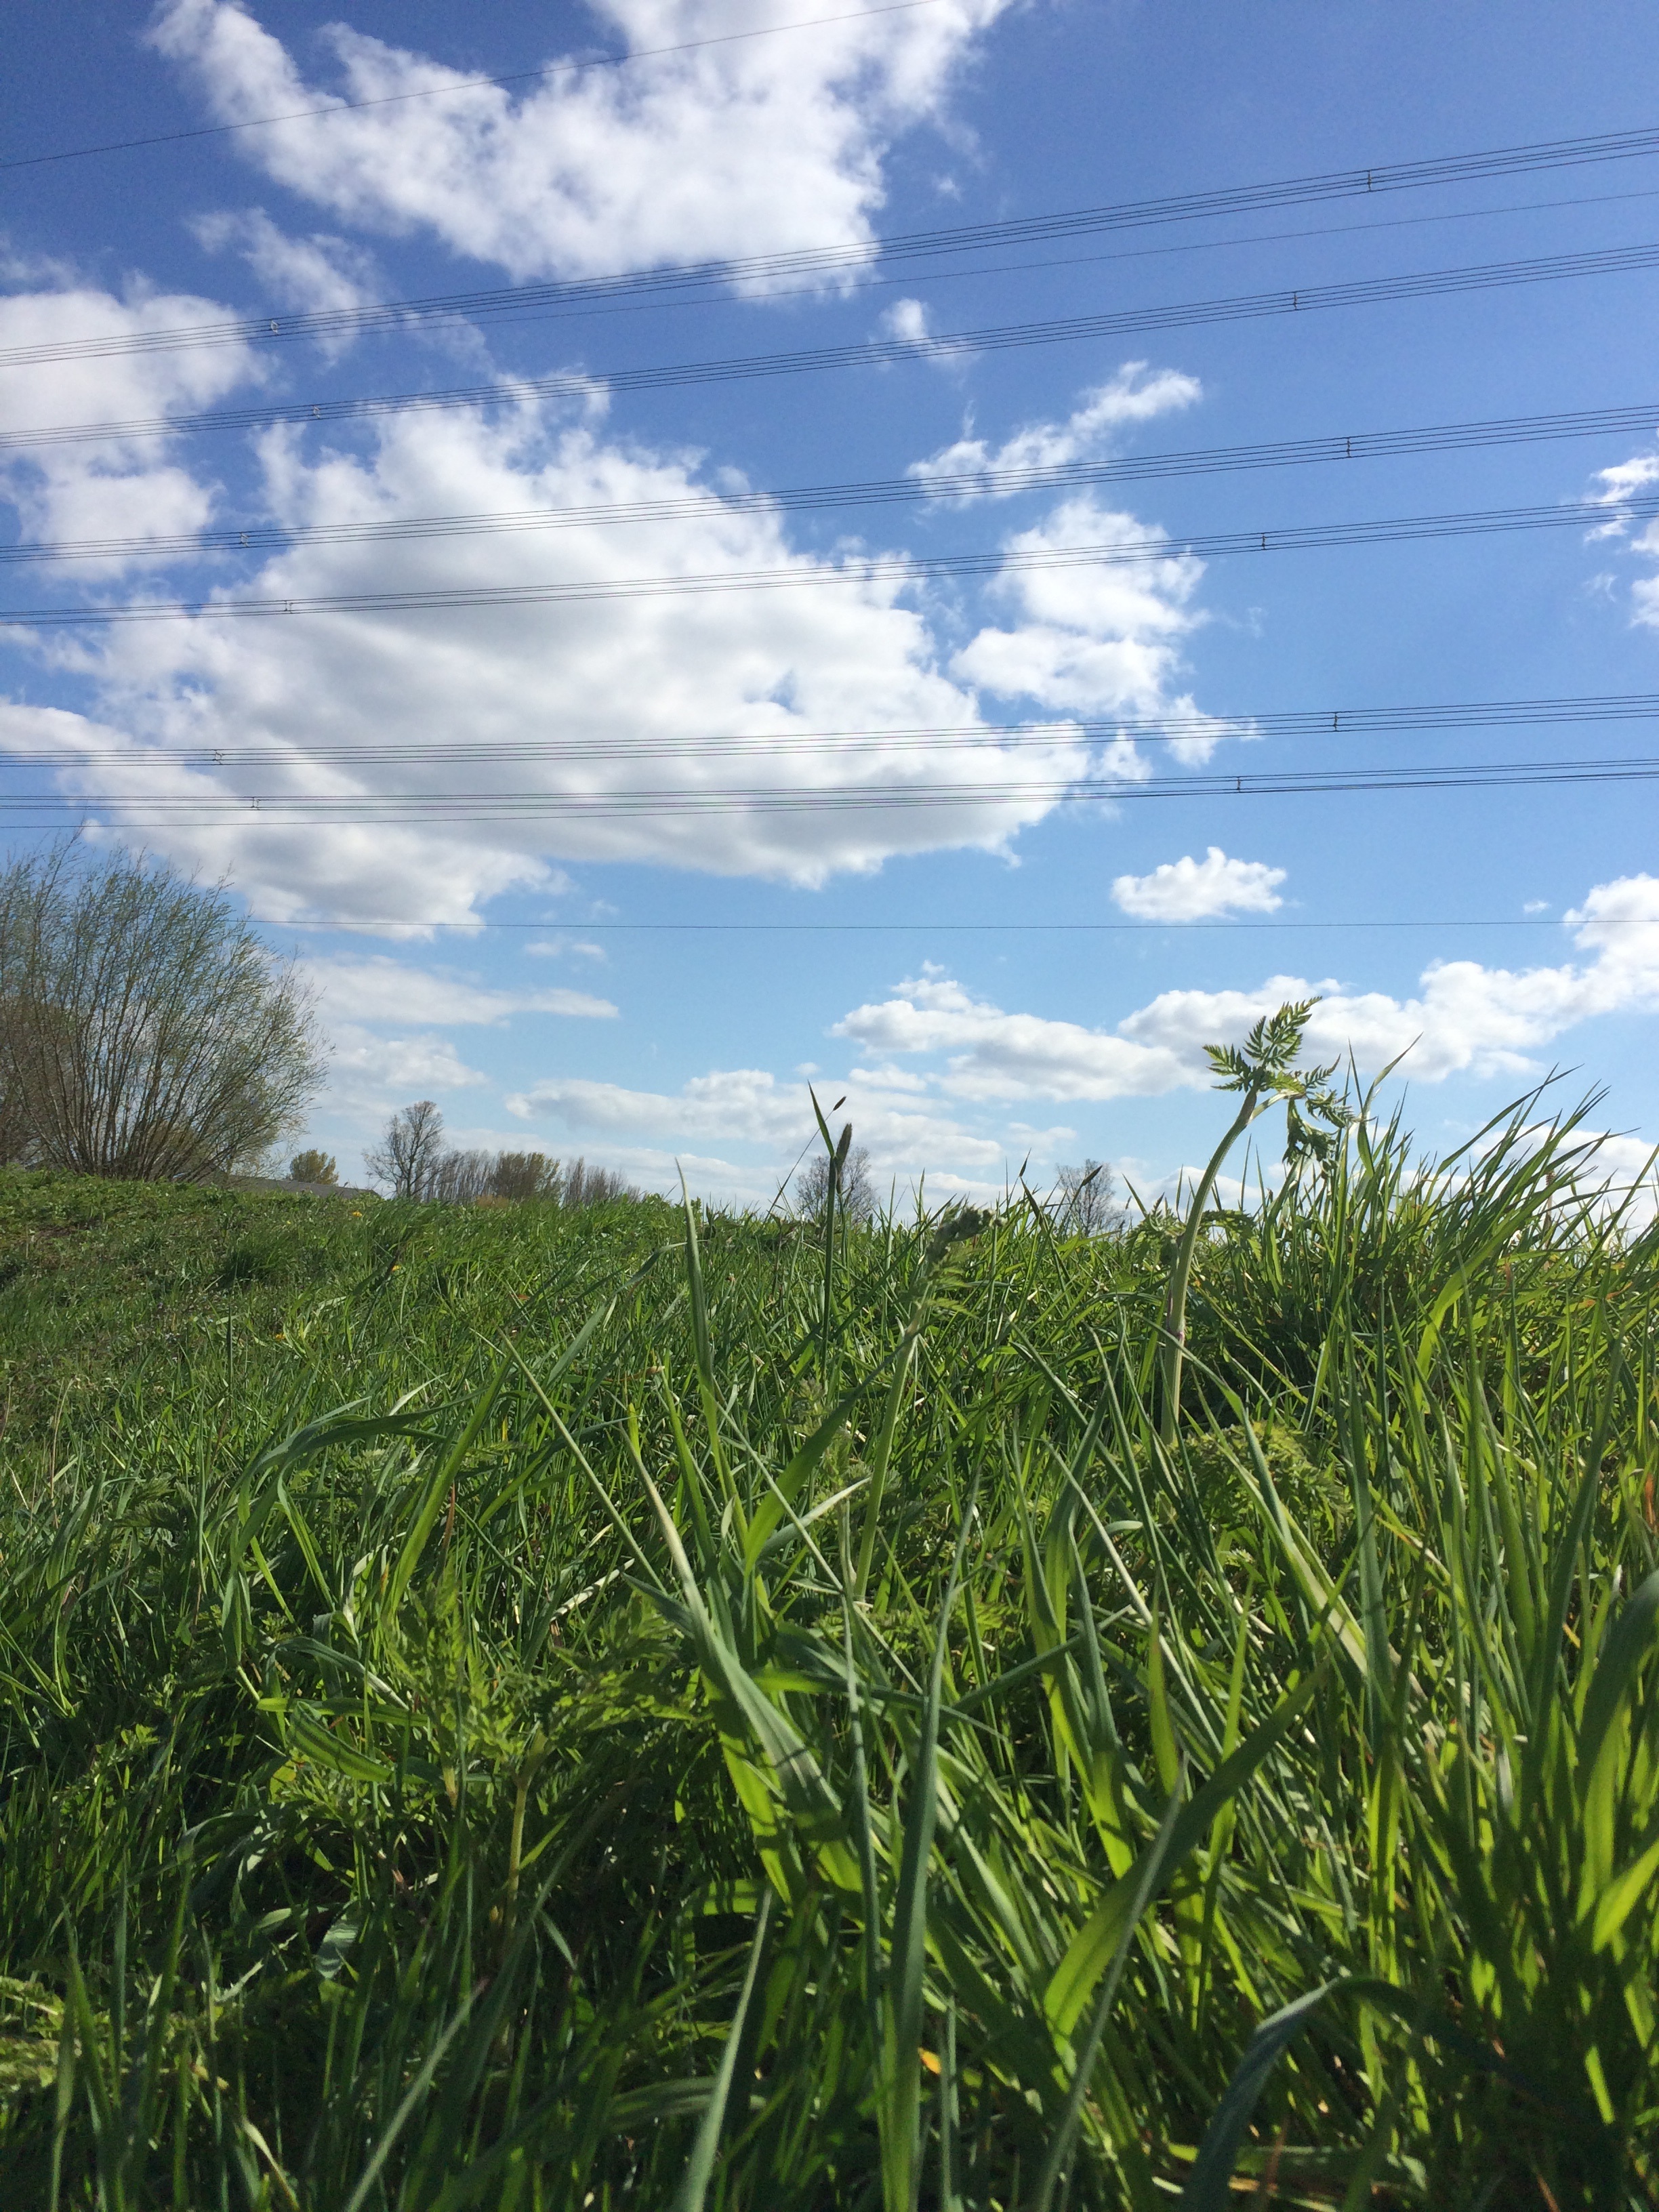
grass, plant, sky, field, lawn, meadow, prairie, flower, green, crop, pasture, soil, agriculture, plain, grassland, plantation, ecosystem, rural area, paddy field, grass family, phragmites, arecales